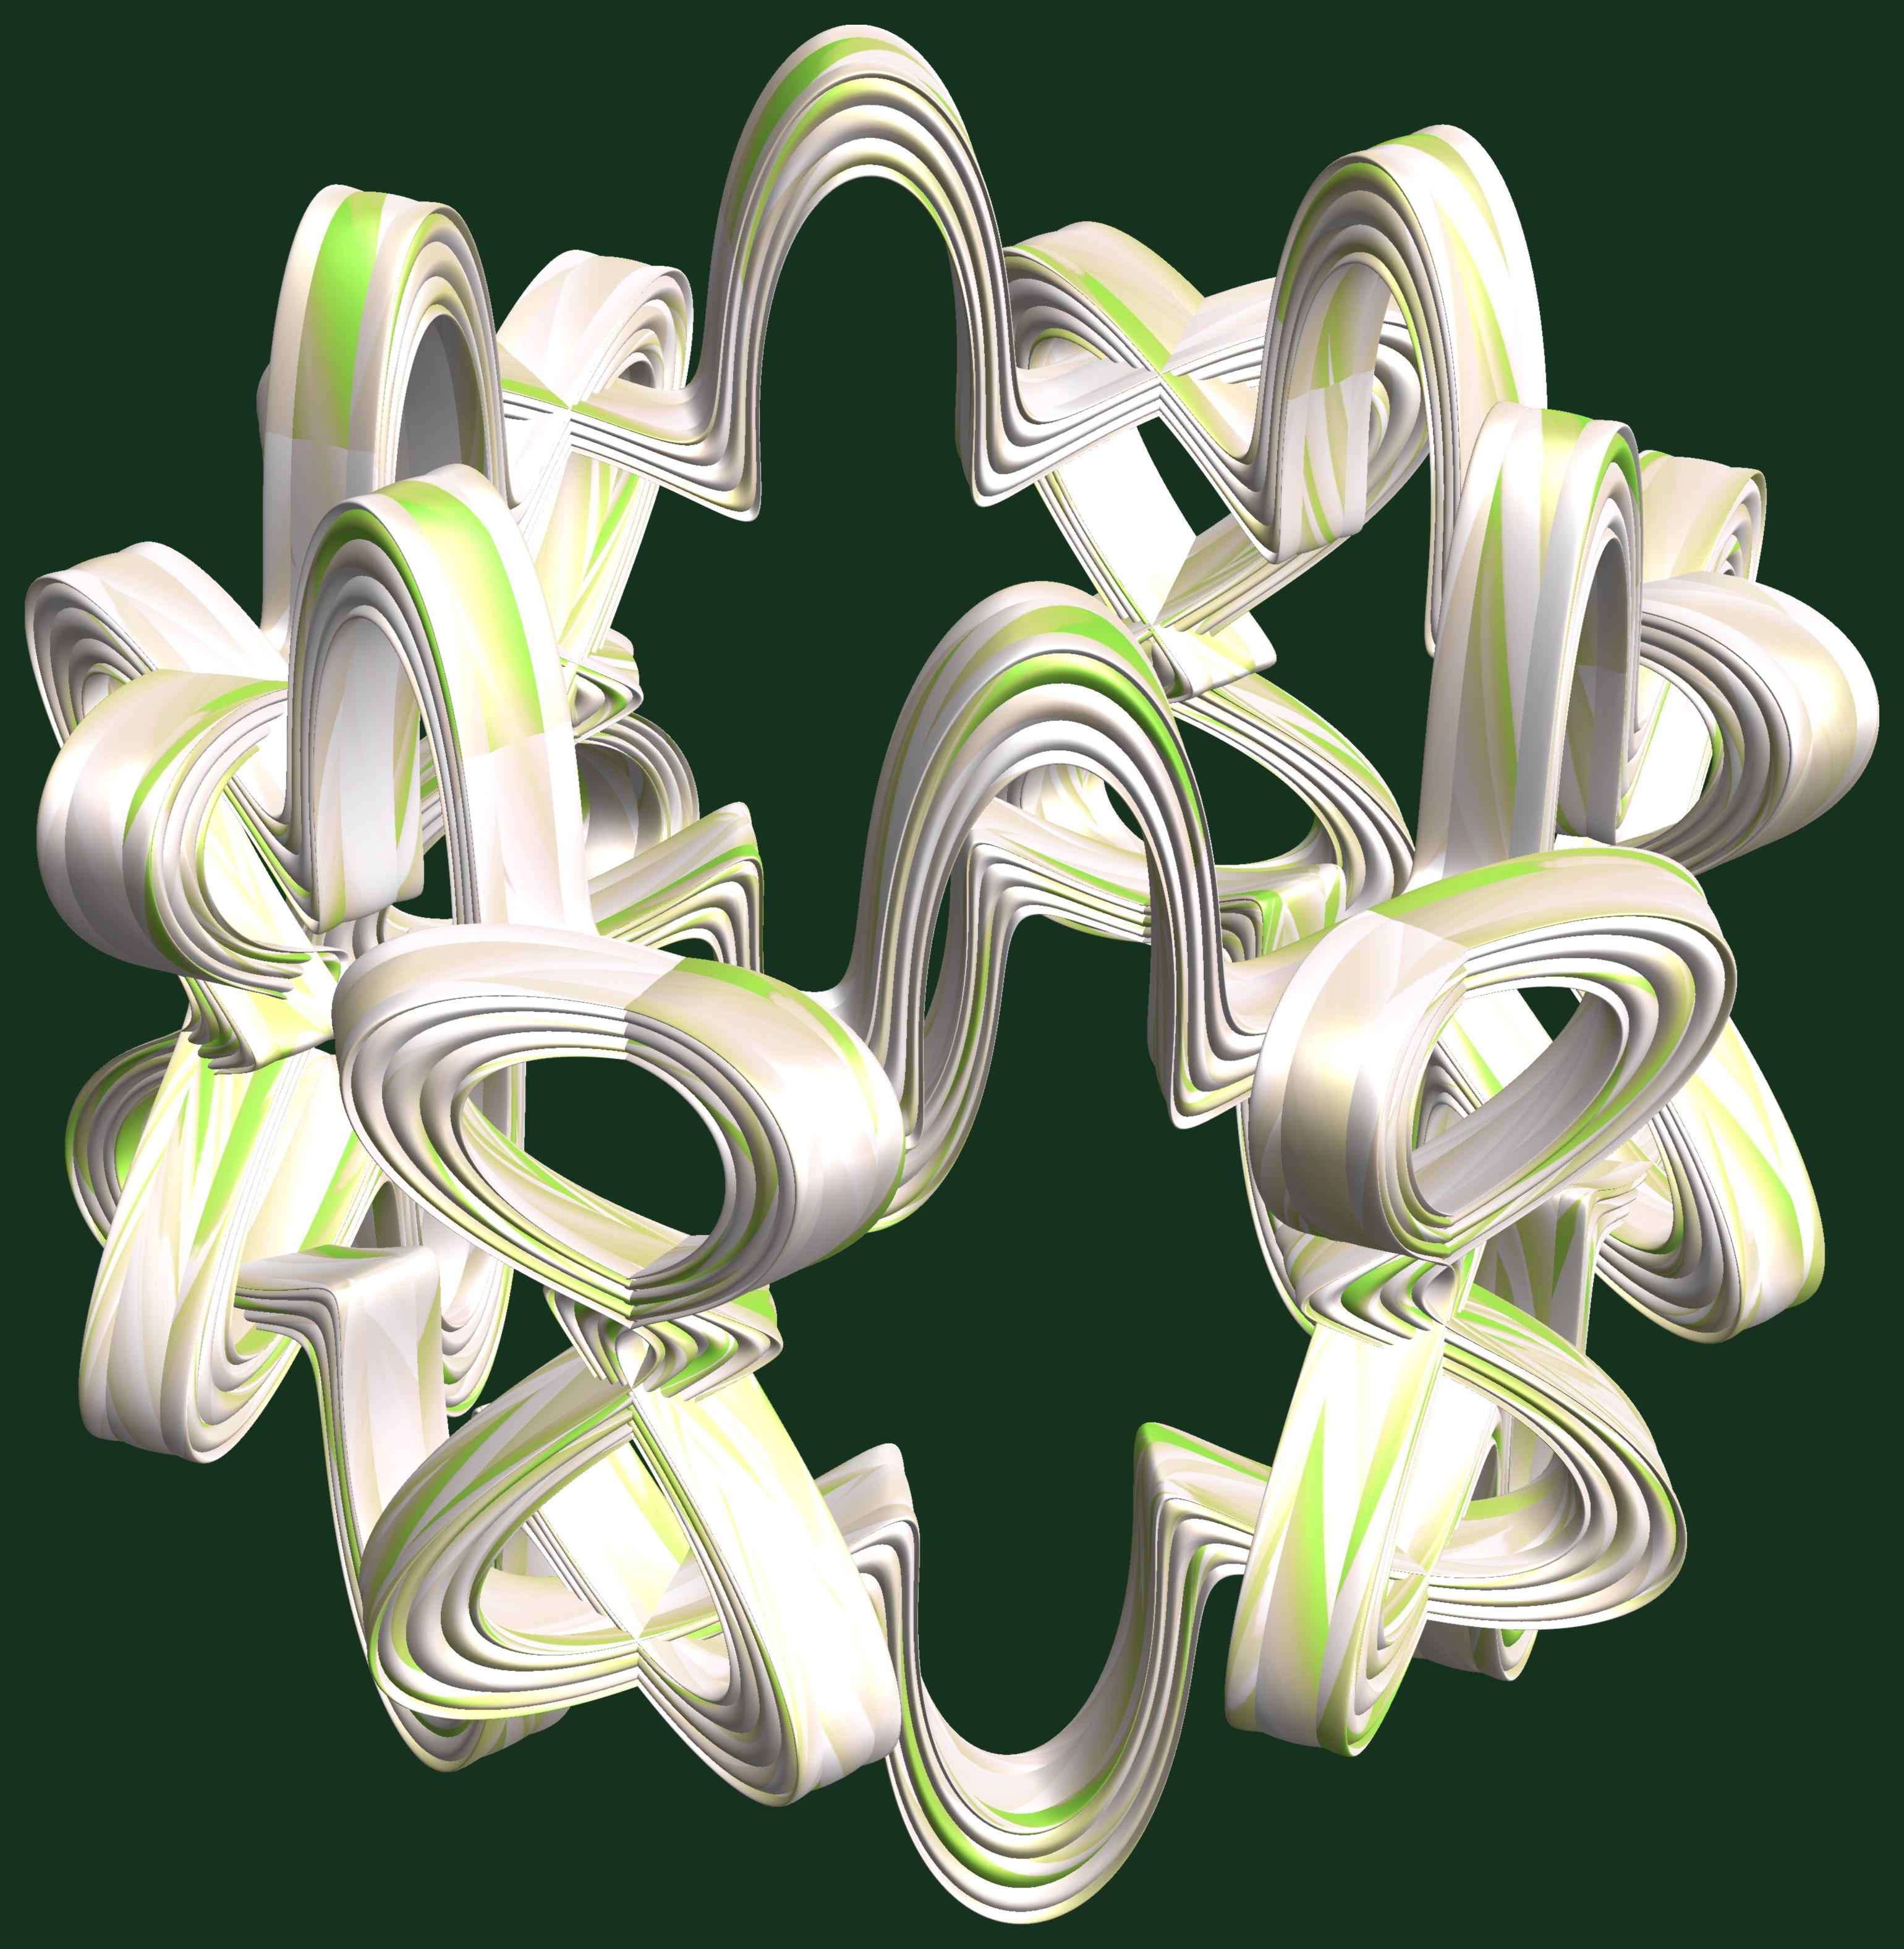
structure, texture, pattern, green, lighting, font, illustration, design, symmetry, light fixture, 3d, graphic, chandelier, torus, mathematica, cg, parametricplot3d, code, program, algorithm, abstruct, mapping, sconce